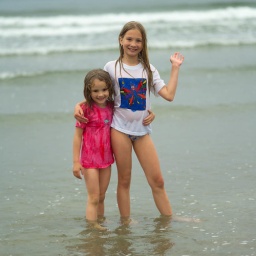
Two girls standing in water on beach, Wickaninnish Beach Trail, Vancouver Island, Canada